Toussaint-Bernard Émeric-David

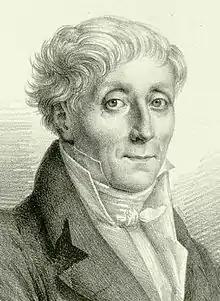

Toussaint-Bernard Émeric-David (20 August 17552 April 1839) was a French archaeologist and writer on art.